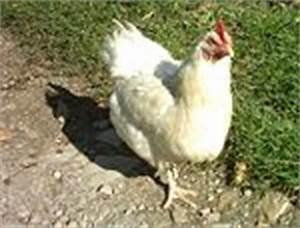
chicken